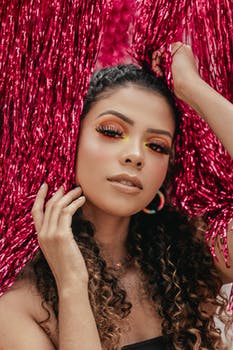
Label: No Watermark